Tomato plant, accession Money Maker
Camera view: vertical (180 deg); turntable rotation: 120 degrees
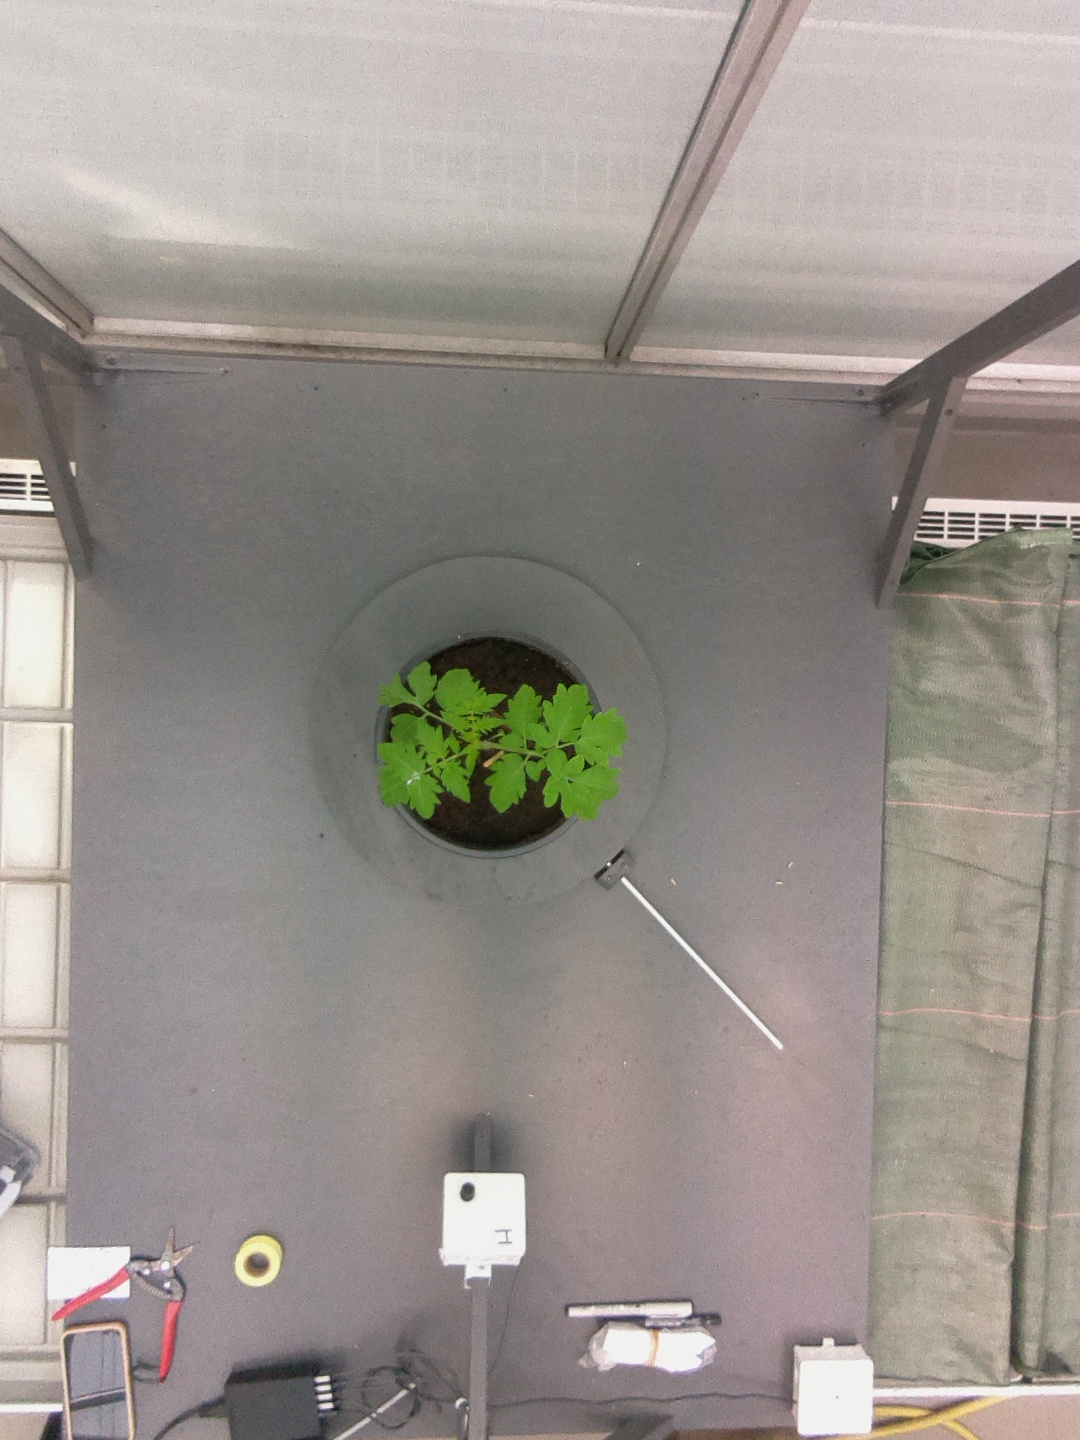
BBCH growth stage 13: 6 of true leaves visible